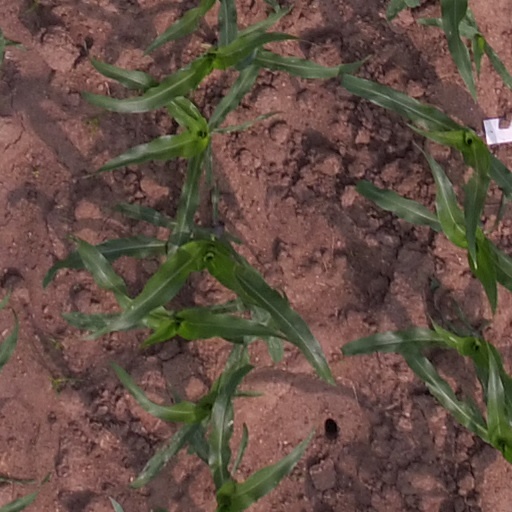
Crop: maize; corn